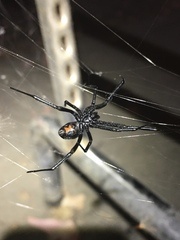
Species: Lactrodectus_hesperus